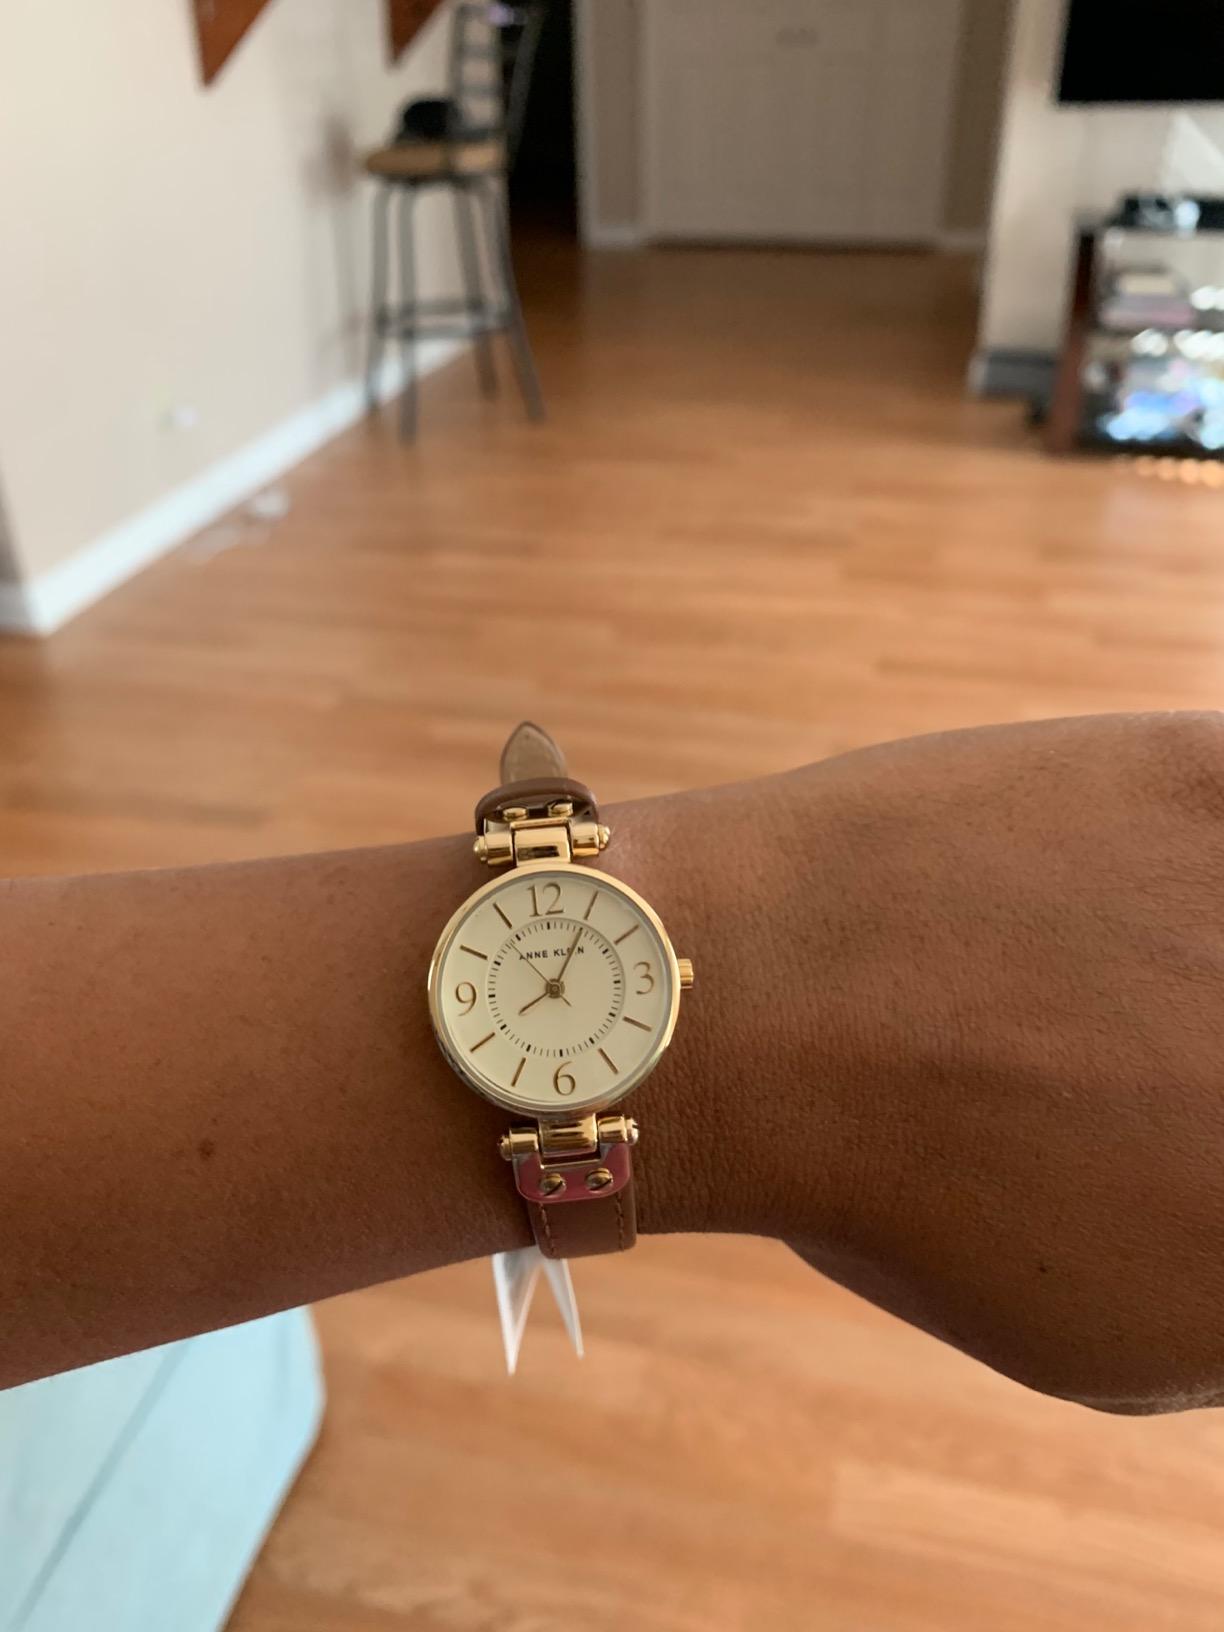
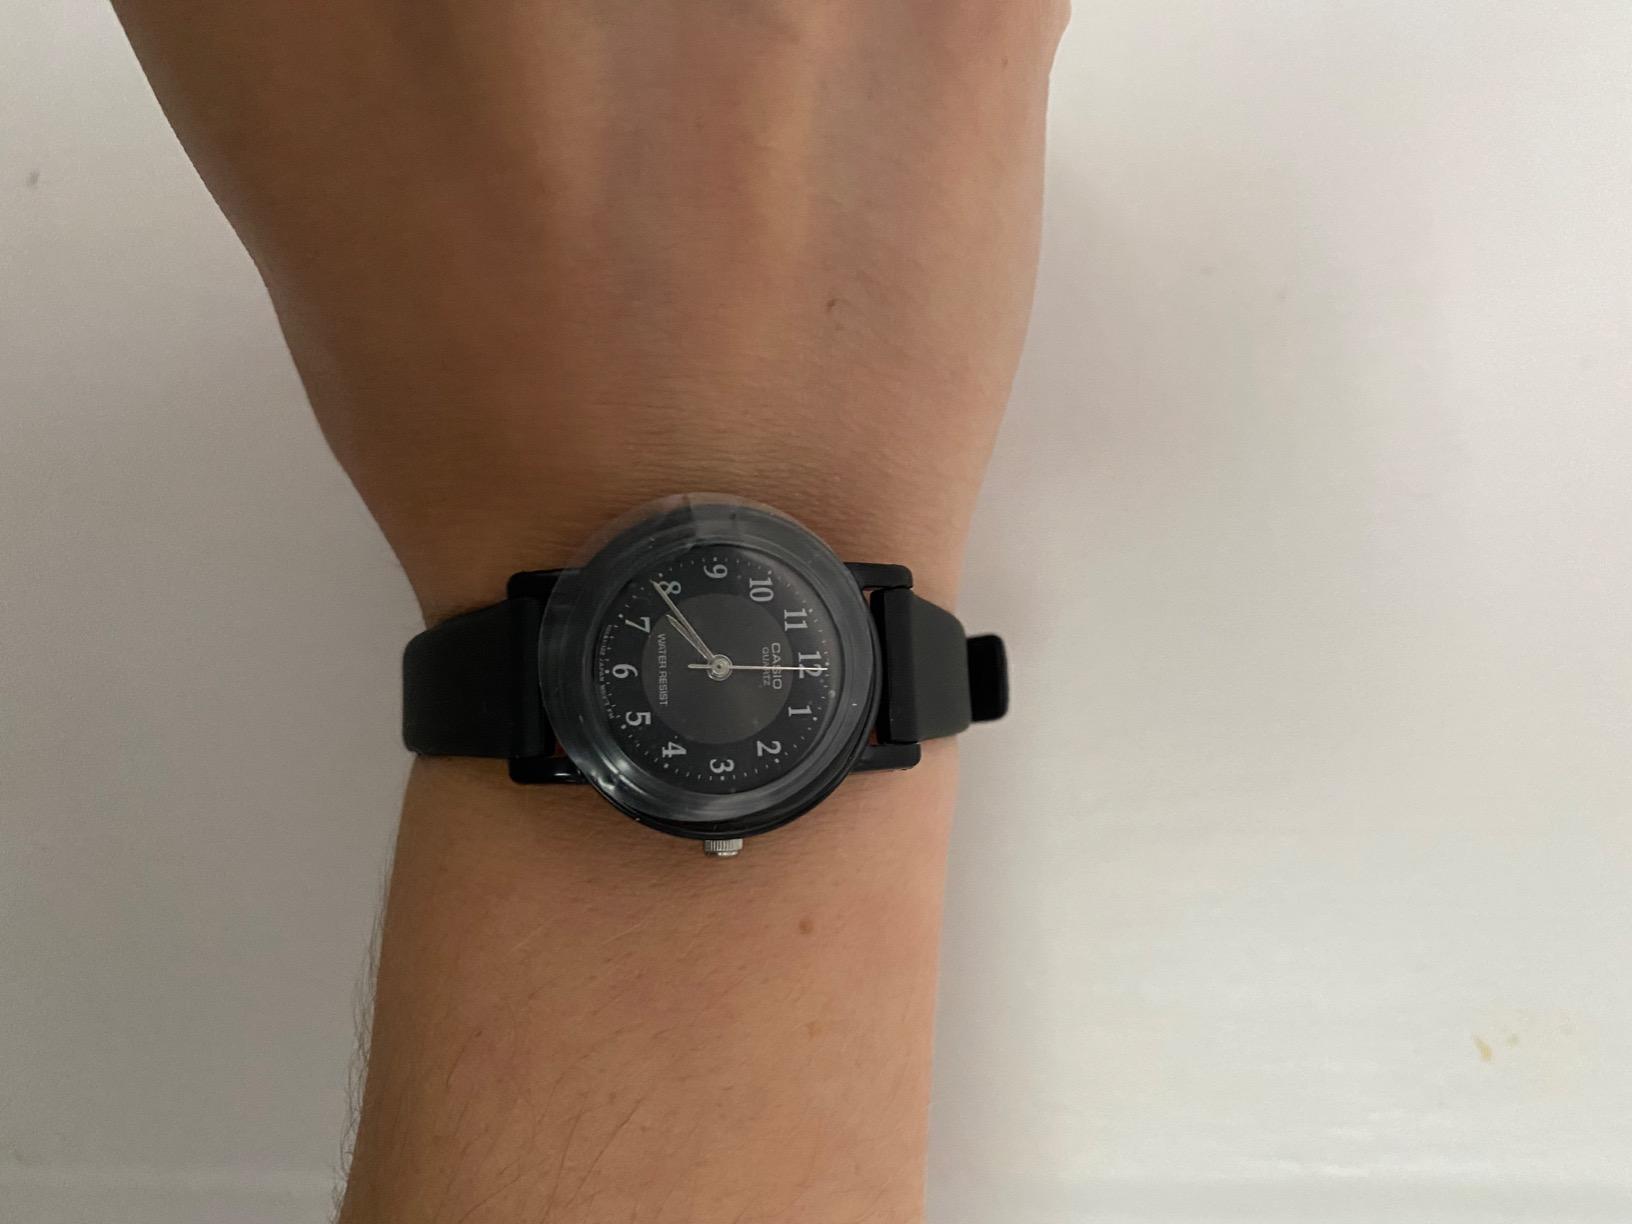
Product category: accessories_watch
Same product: no